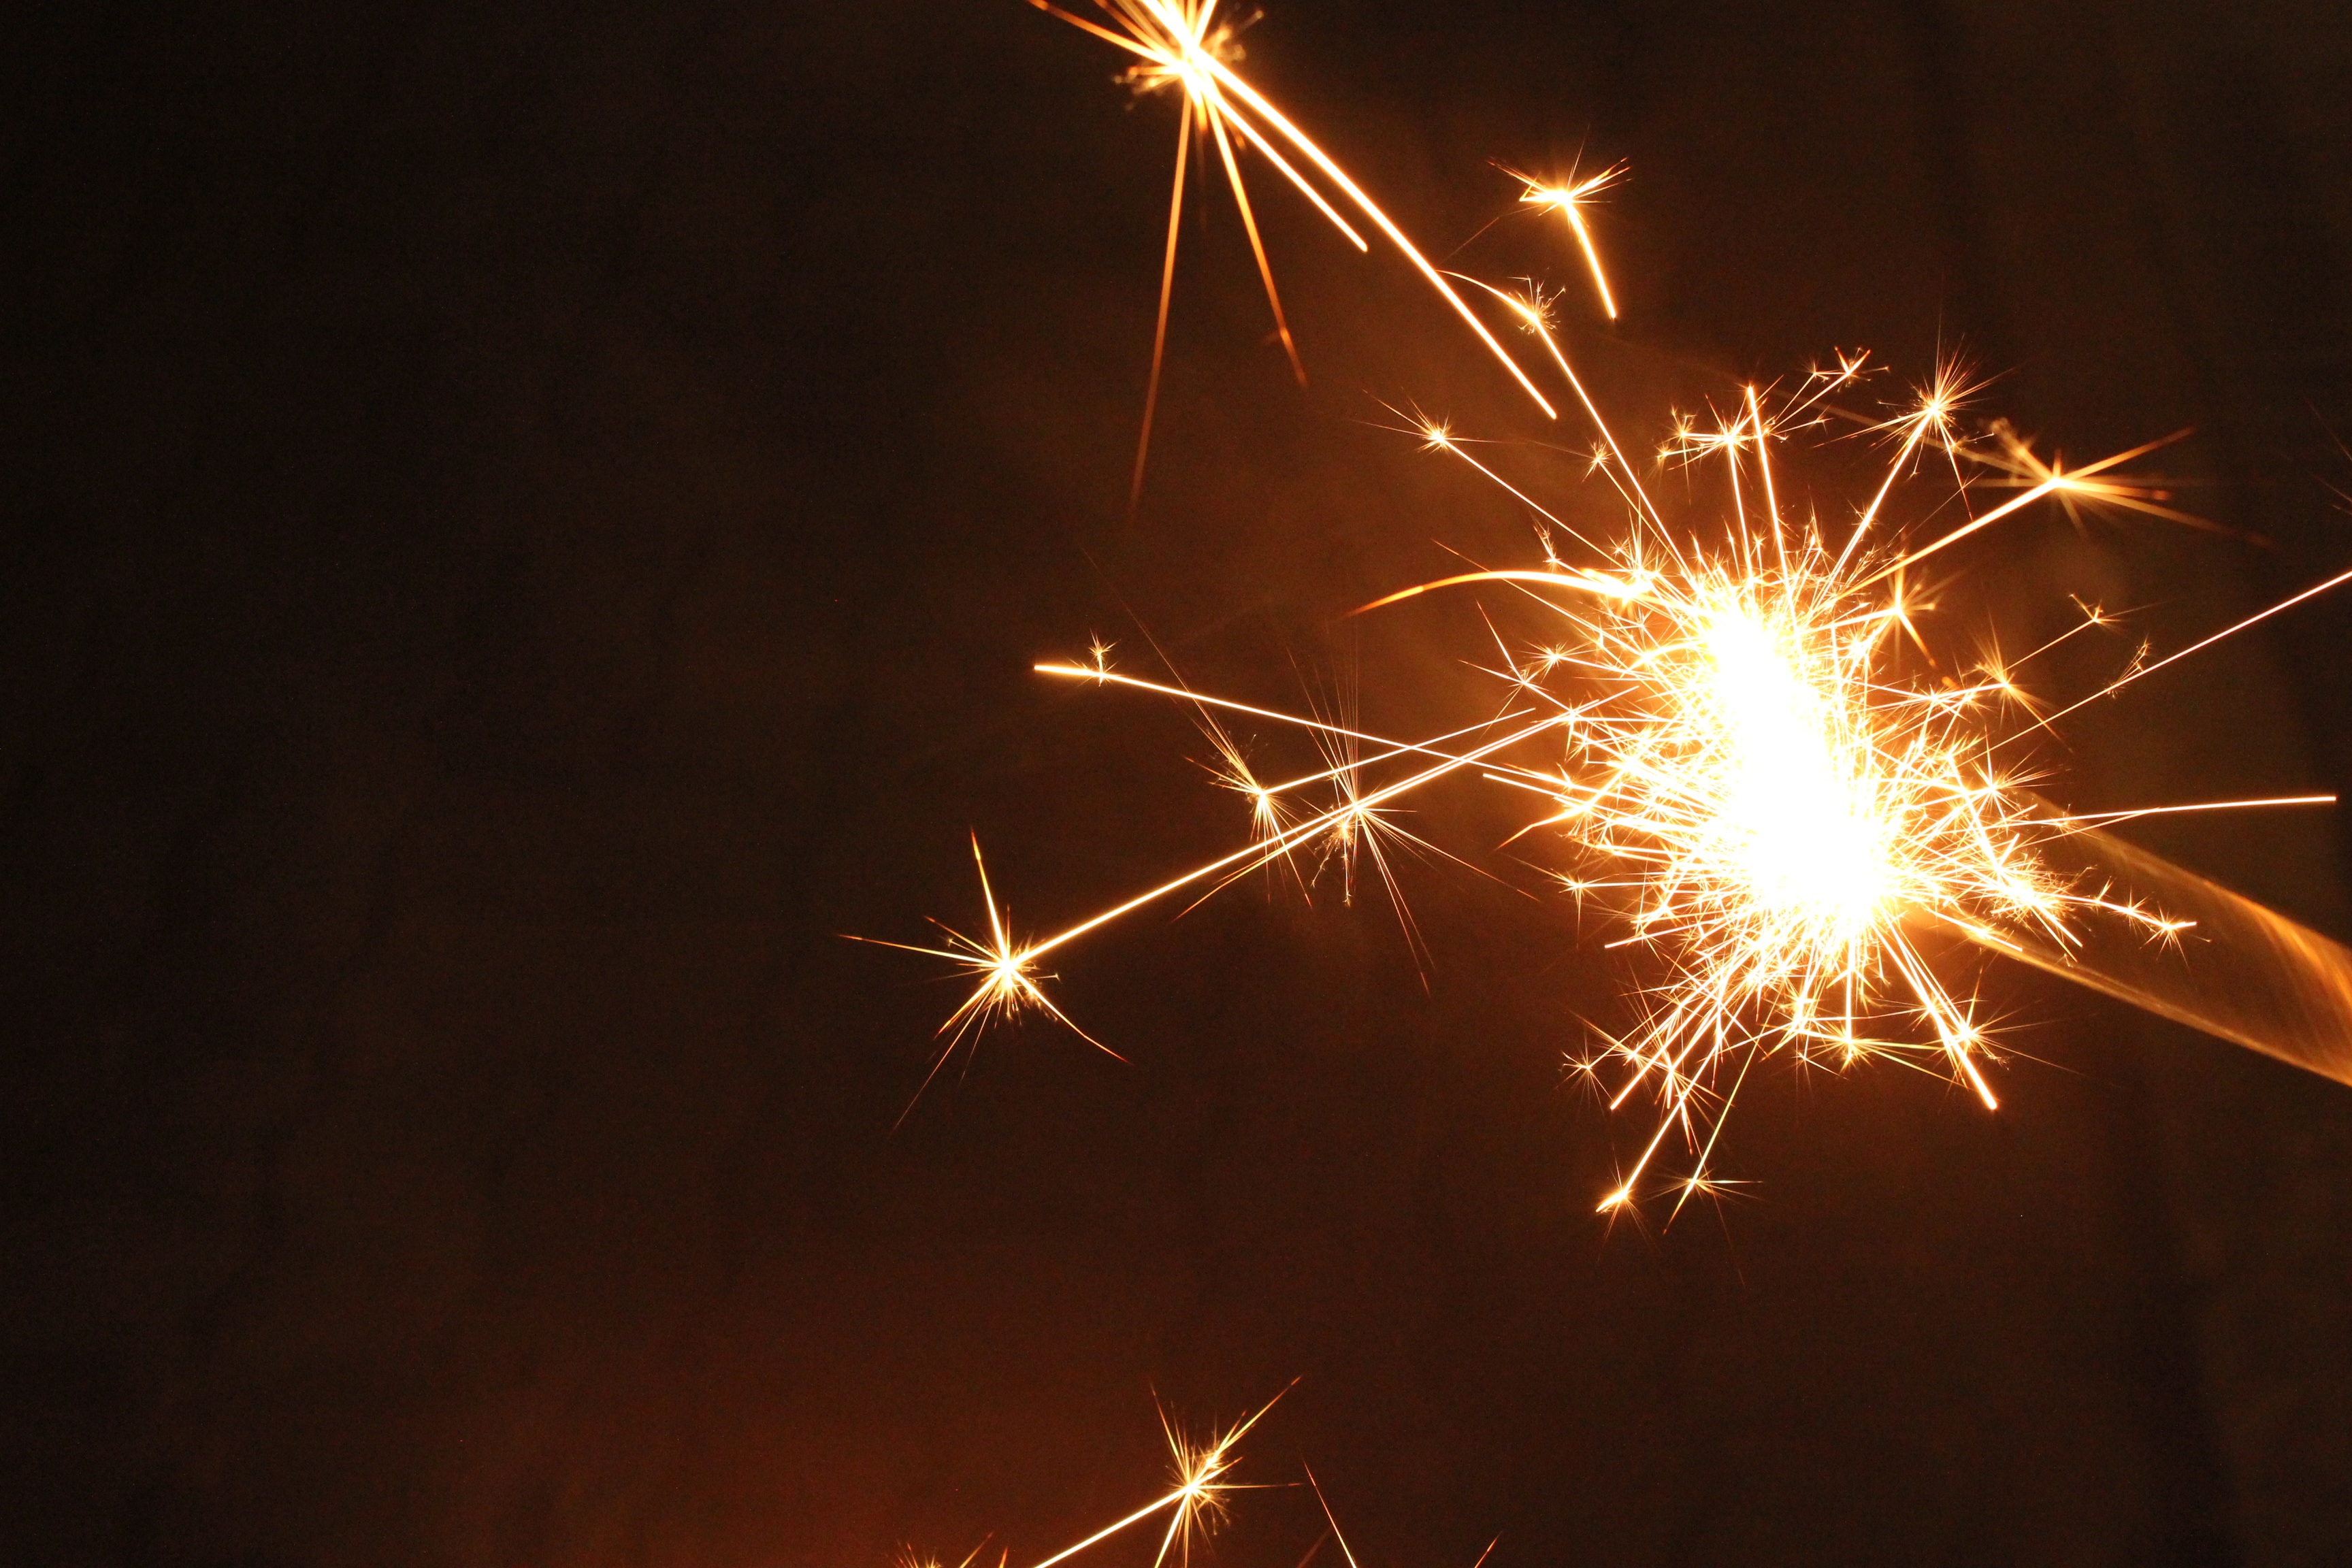
light, night, flower, sparkler, flame, toy, fireworks, tabitha